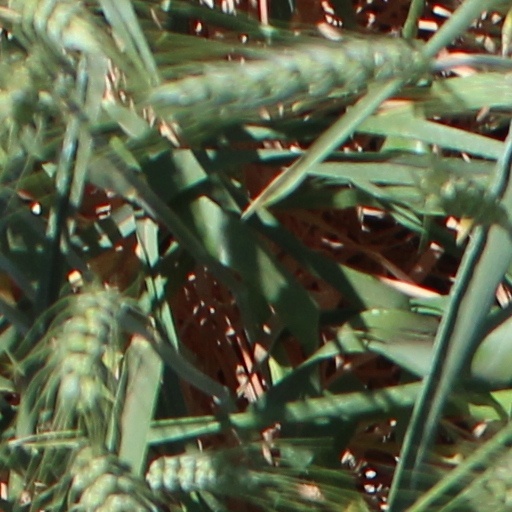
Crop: wheat